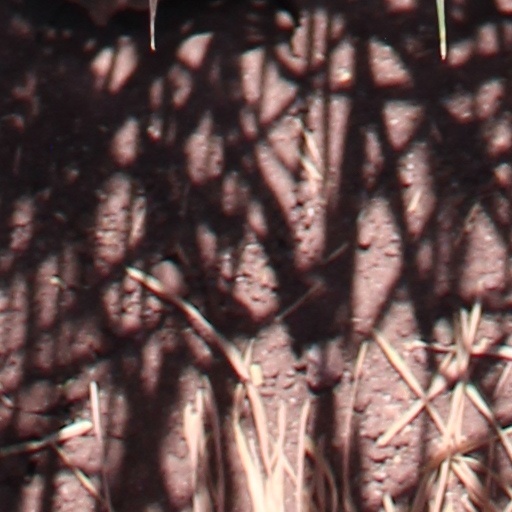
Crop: wheat